Symphony No. 95 (Haydn)

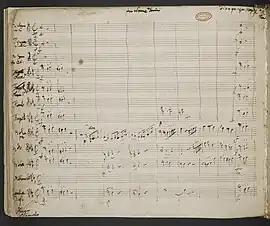
Starting bars of the first movement in Haydn's hand.

The work is in standard four-movement form and scored for flute, two oboes, two bassoons, two horns, two trumpets, timpani and strings.